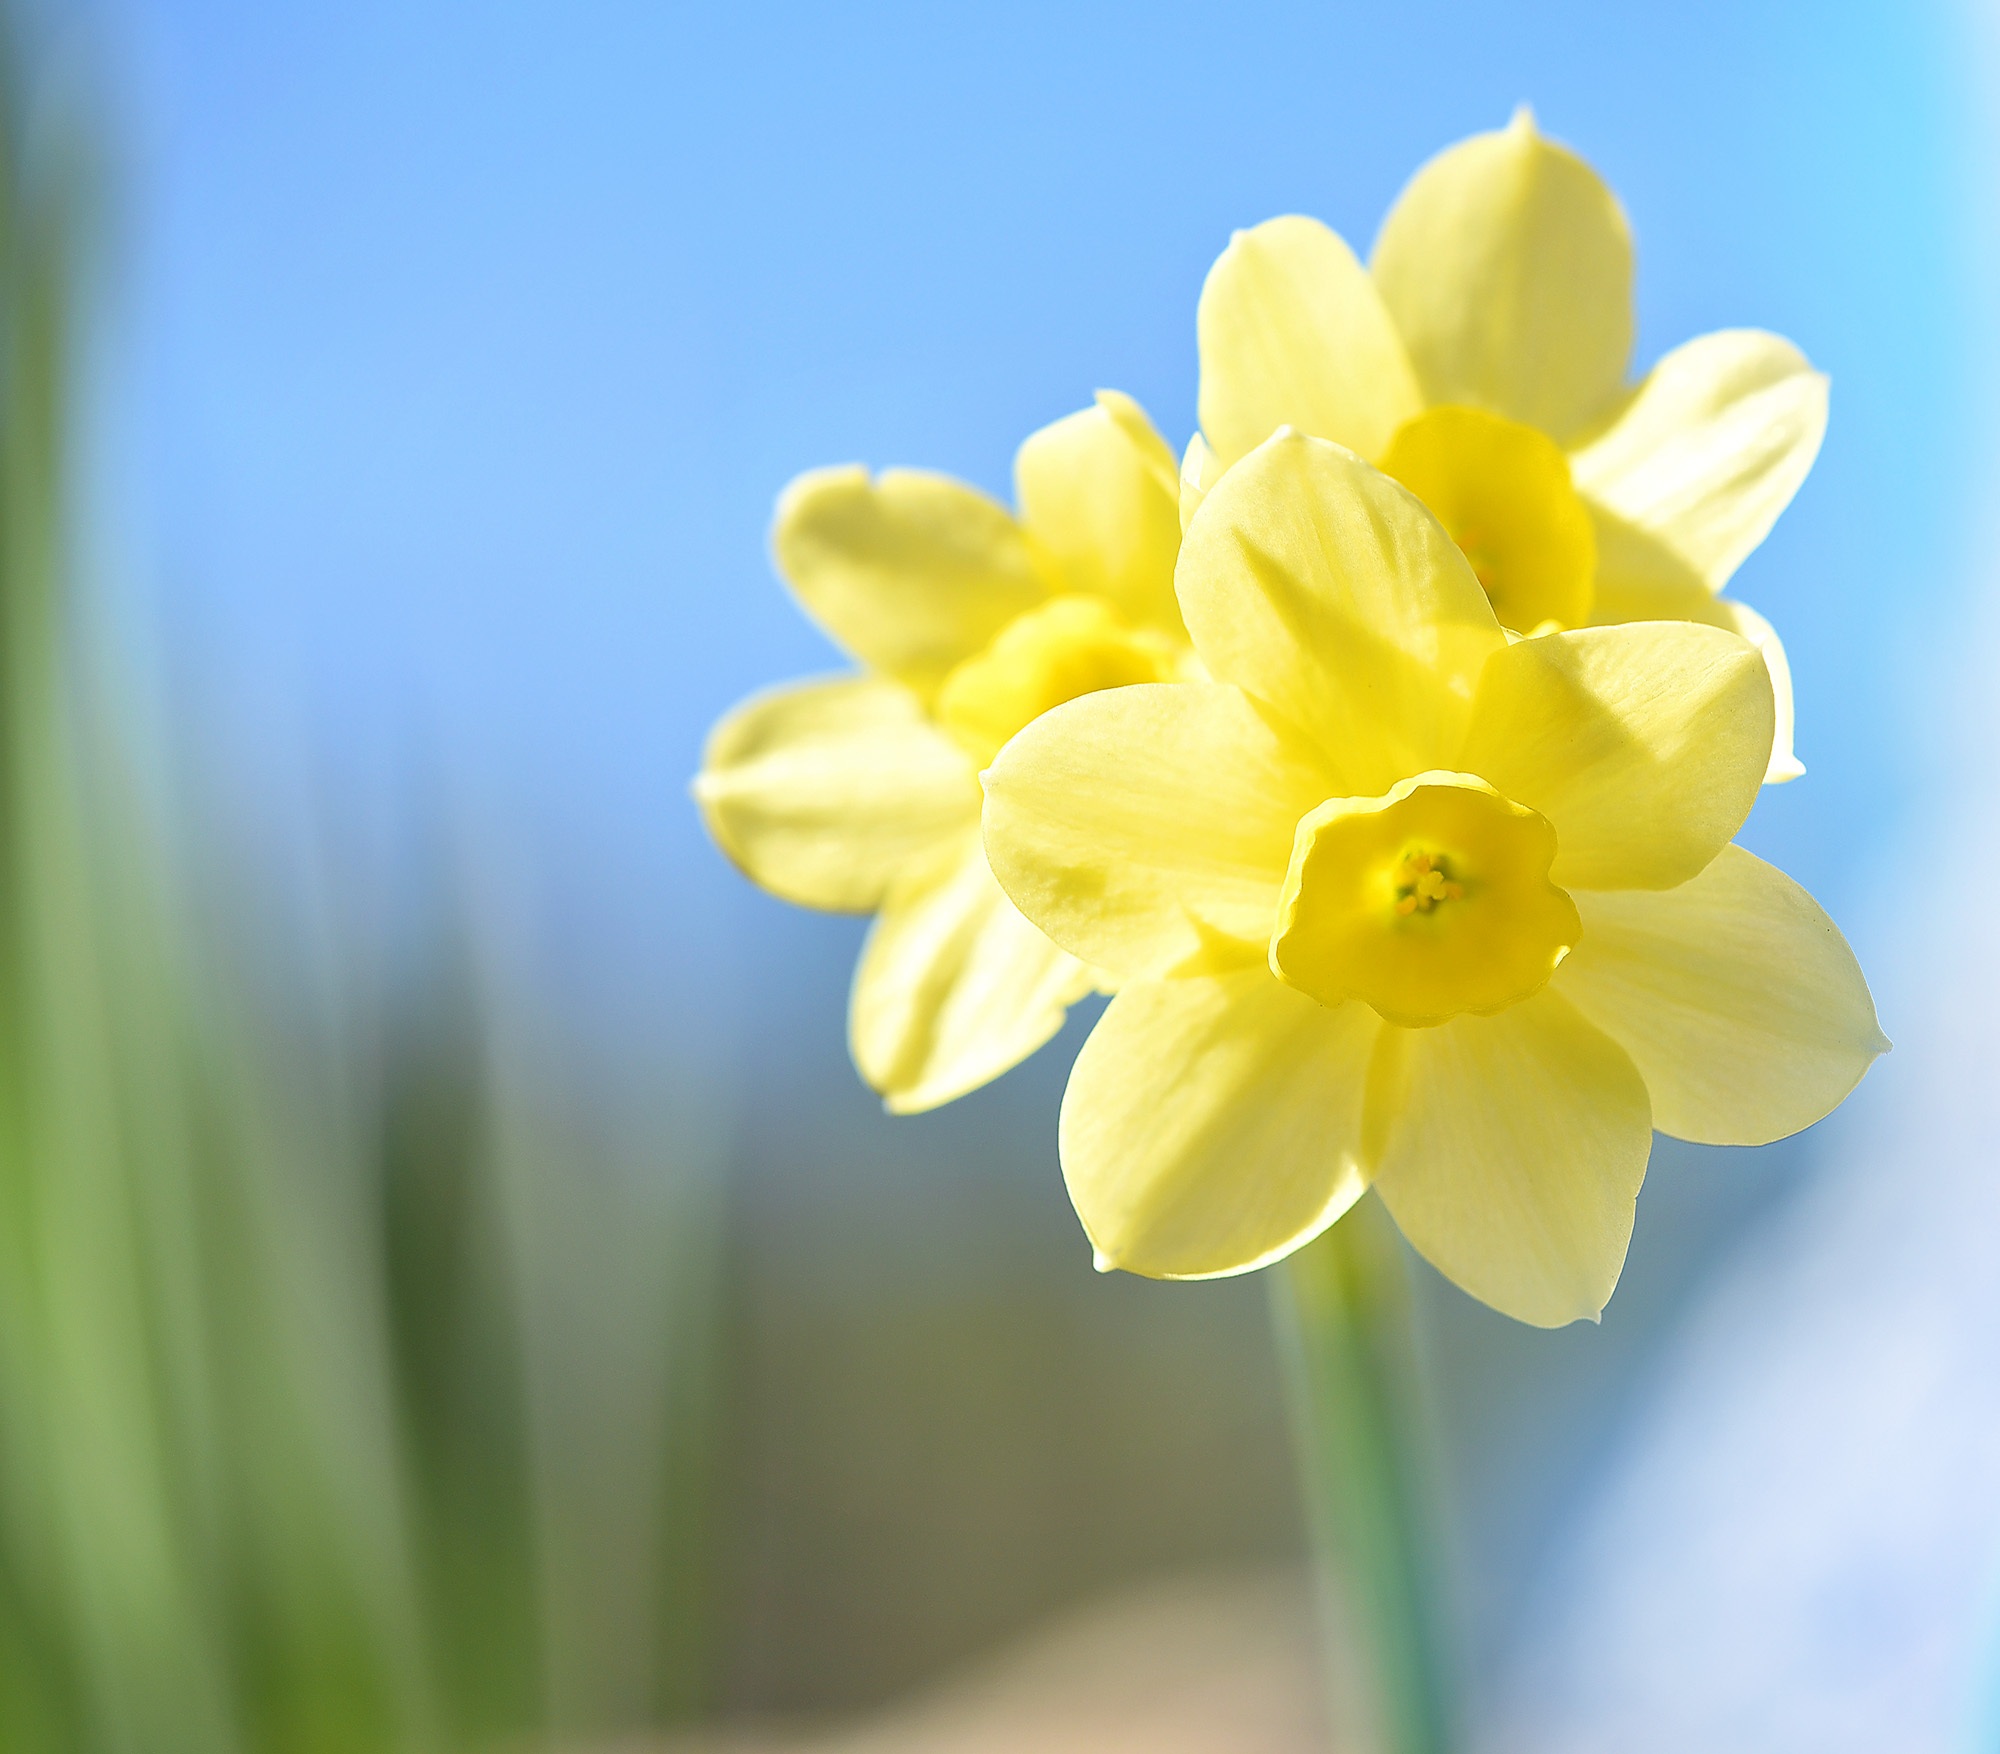
nature, blossom, plant, photography, flower, petal, botany, yellow, garden, flora, yellow flower, wildflower, close up, narcissus, early bloomer, spring flower, macro photography, flowering plant, schnittblume, plant stem, land plant